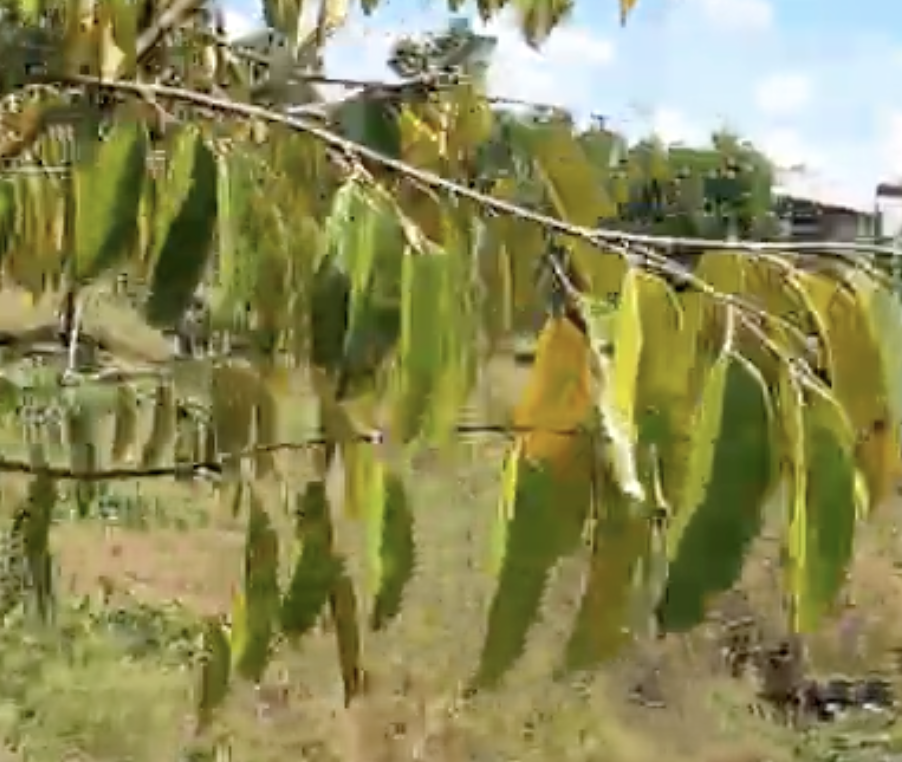
Label: yellow_leaf